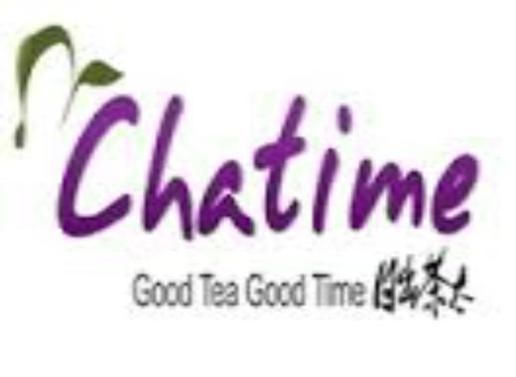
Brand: chatime
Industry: Food